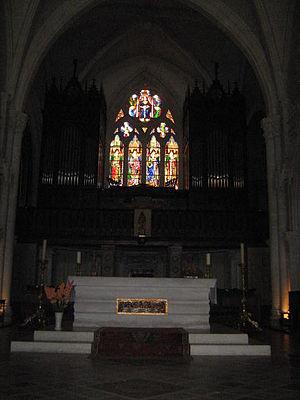
Vue du Choeur de l'église Saint-Léger de Cognac, avec le vitrail encadré par le double buffet d'orgue